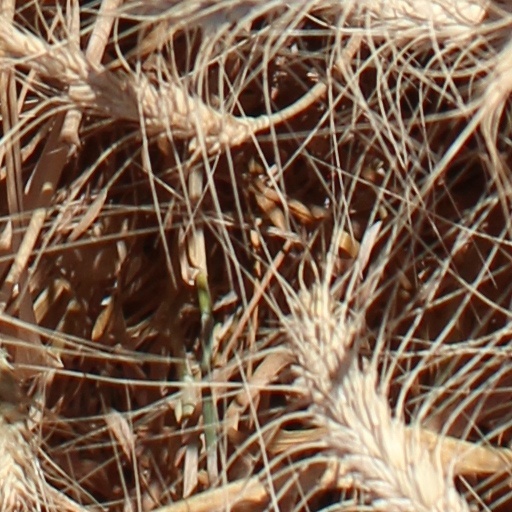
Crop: wheat